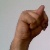
The image shows a hand gesture representing the letter 'N' in Indian Sign Language.